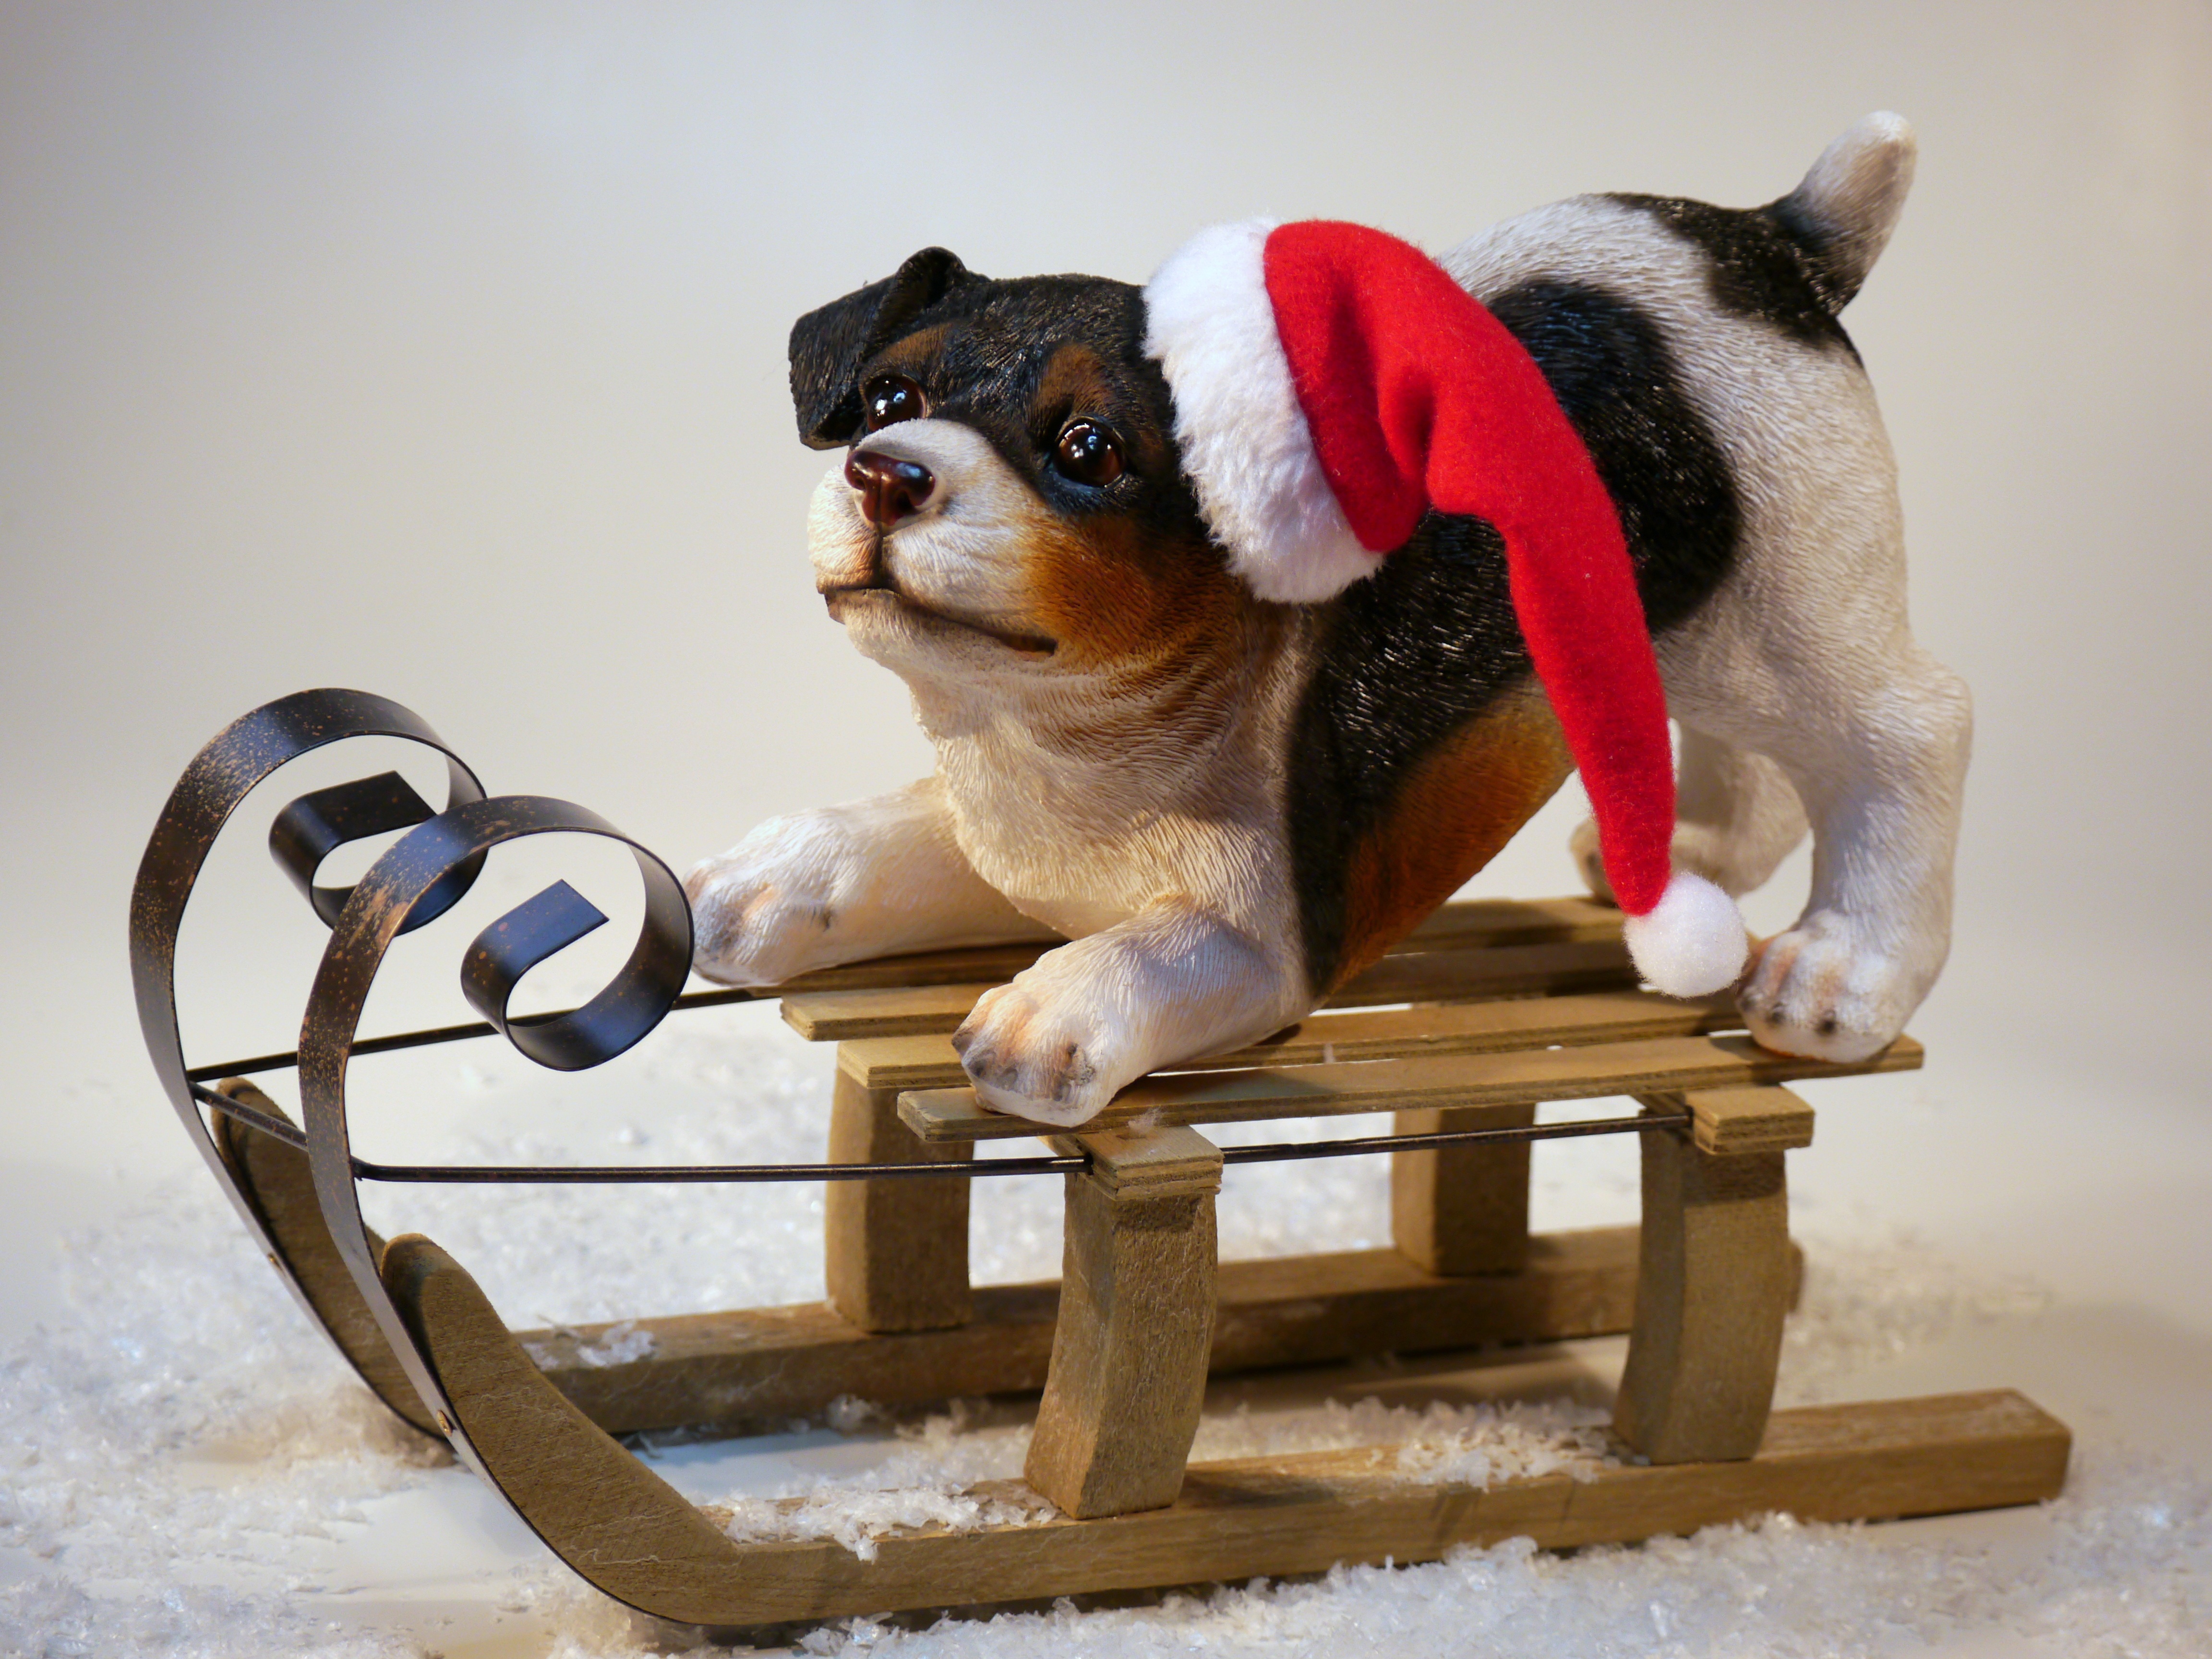
winter, dog, animal, cute, love, mammal, christmas, toy, christmas time, fun, figurine, xmas, animal world, santa claus, dog breed, merry christmas, stuffed toy, christmas dog, christmas eight man hat, bobble hat, dog like mammal